Sky position (RA, Dec in degrees): 126.86, 17.284
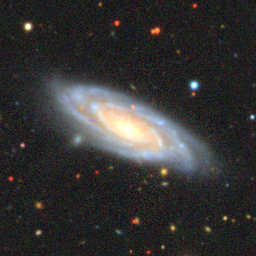
Galaxy morphology: Unbarred Tight Spiral Galaxies